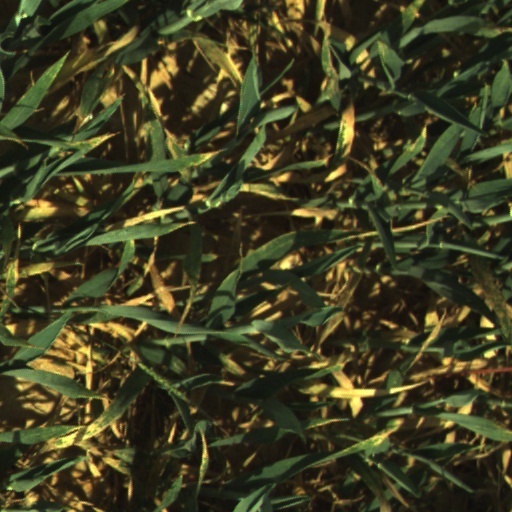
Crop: wheat